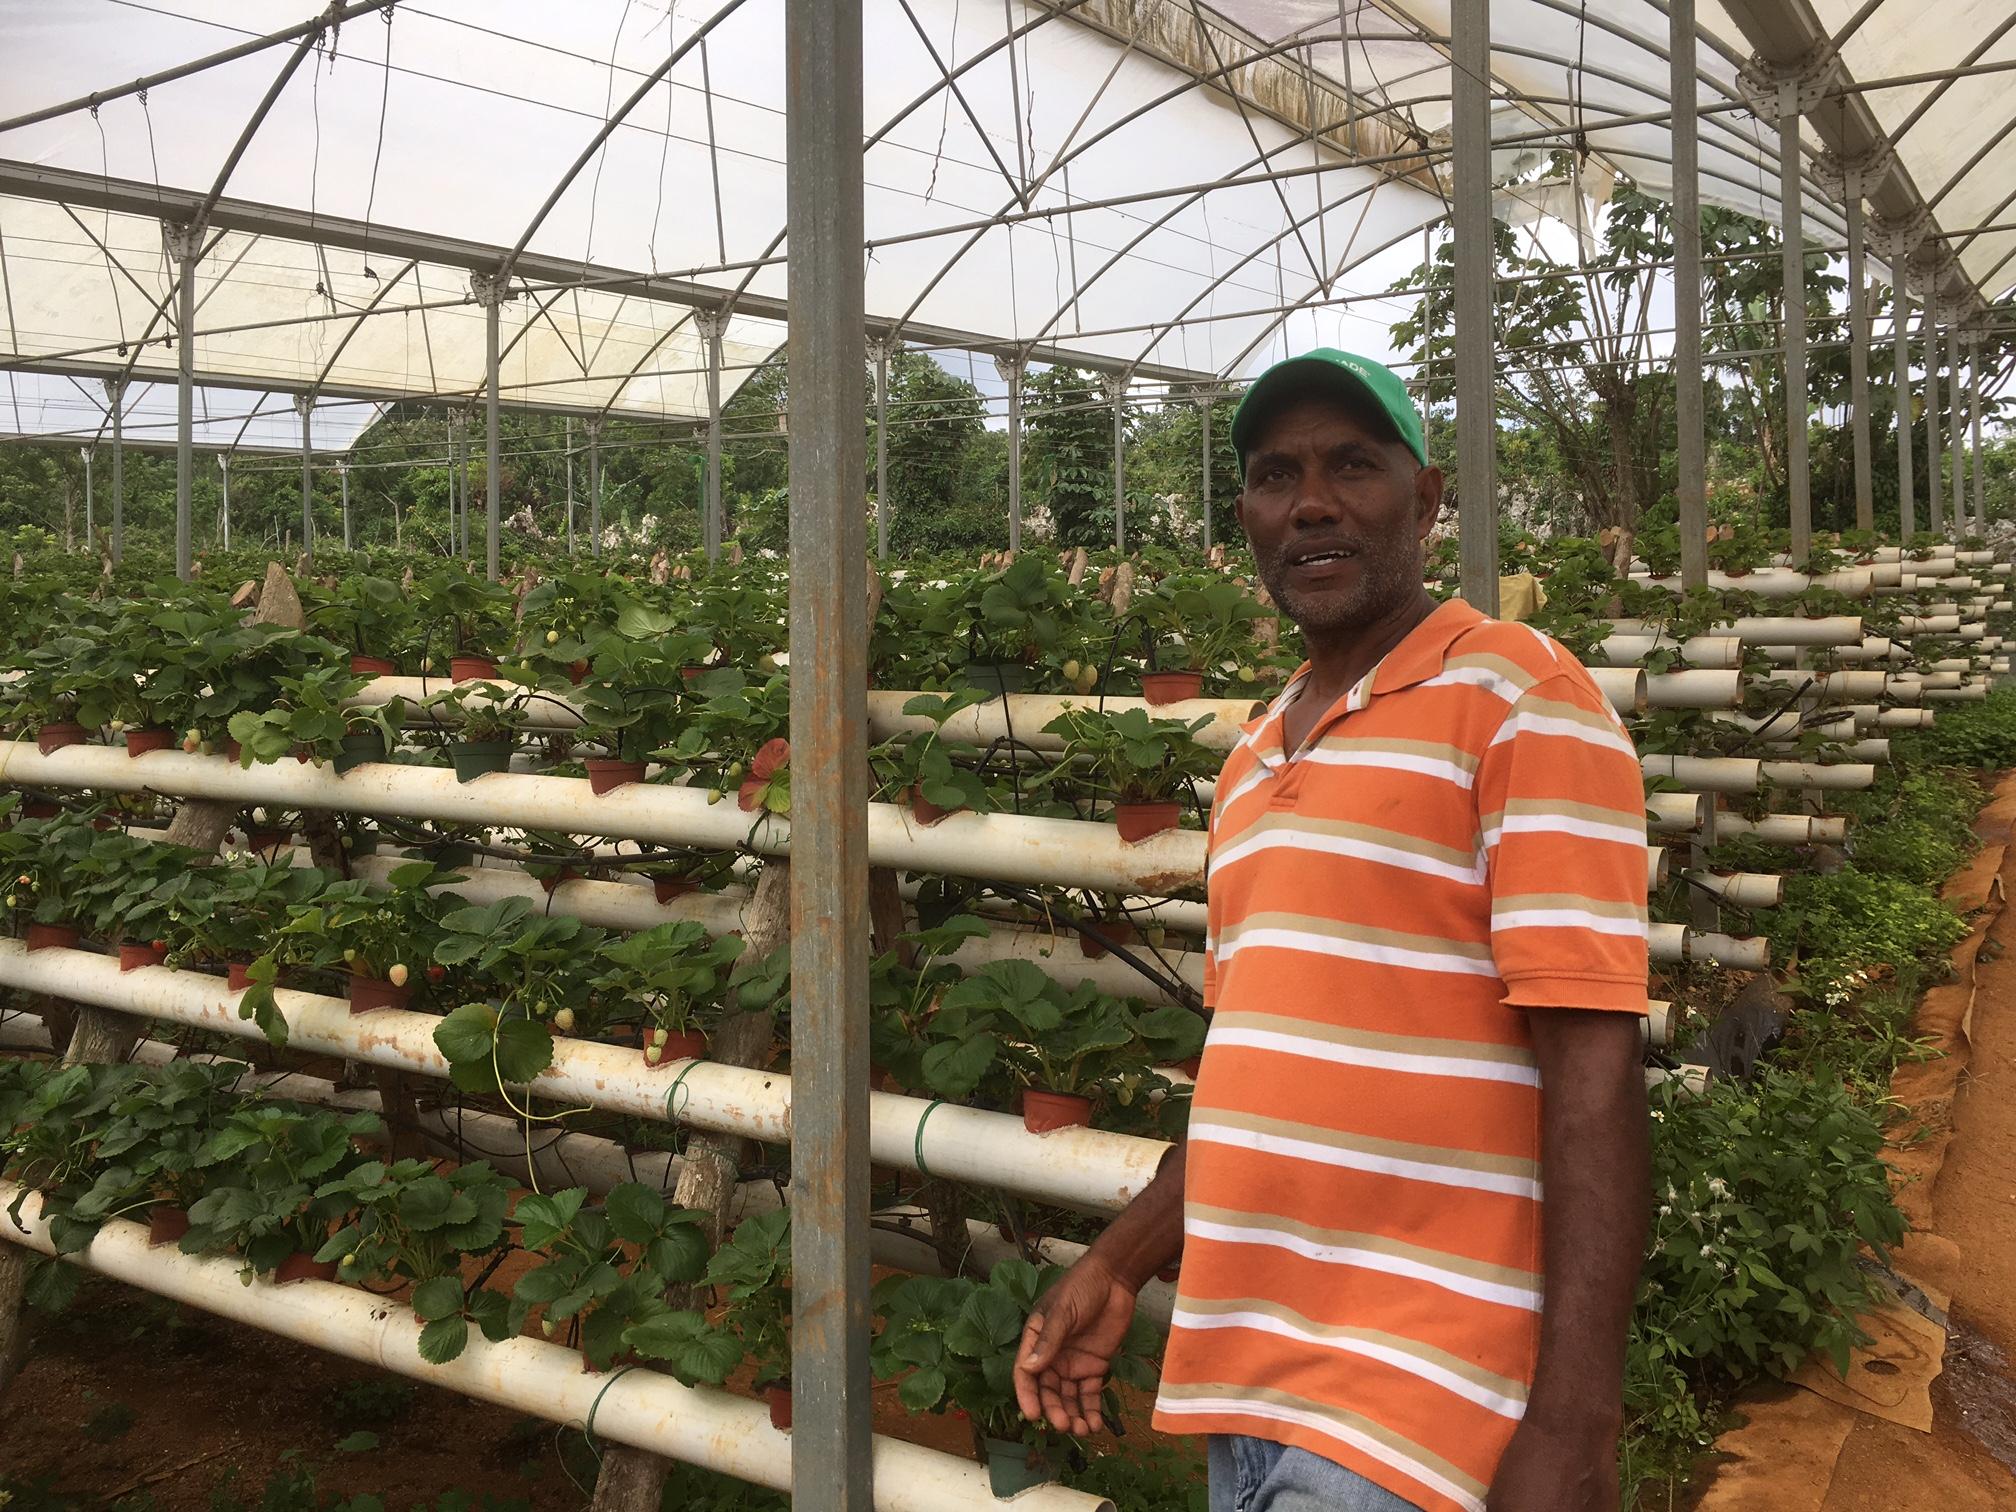
Mkulima anayejihusisha na kilimo cha kisasa cha kihaidroponi kinachohusisha matumizi ya maji yaliyotiwa virutubisho mbalimbali na muhimu kwa ajili ya ukuaji wa mimea bila kuhusisha matumizi ya udongo, akiendelea kuikagua mimea yake hiyo iliyostawi na kunawiri vizuri yenye rangi ya kijani kibichi.